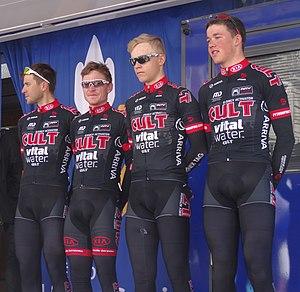
Reportage photographique réalisé le dimanche 25 mai 2014 à l'occasion du départ et de l'arrivée de la troisième étape du Paris-Arras Tour 2014 à Arras, Pas-de-Calais, Nord-Pas-de-Calais, France. Depicted team: Cult Energy Vital Water
La saison 2014 de l'équipe cycliste Cult Energy Vital Water est la quinzième de cette équipe.